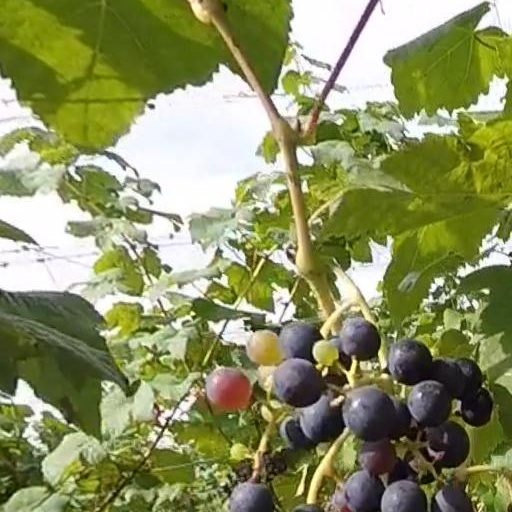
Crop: grape